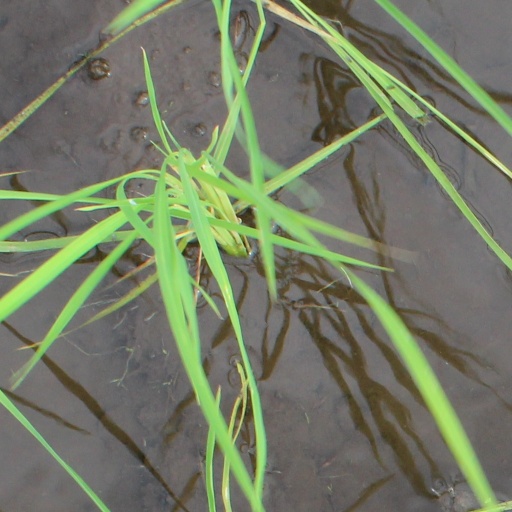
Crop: rice